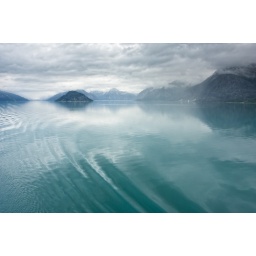
The green glacial water in Glacier Bay always yields a beautiful wake.